Whole Lotta Sole

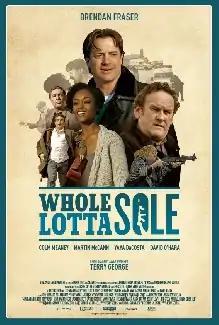
"Whole Lotta Sole" film poster

Whole Lotta Sole (known as Stand Off in North America) is a 2012 independent crime comedy film co-written and directed by Terry George and starring Brendan Fraser, David O'Hara, Colm Meaney, Yaya DaCosta and Martin McCann.